Chinese sturgeon

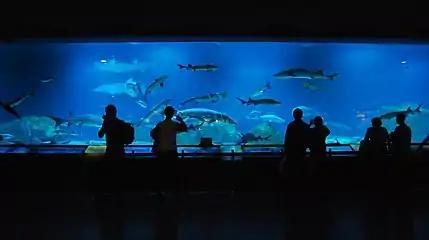
Chinese sturgeon at the Beijing Aquarium

The primitiveness of the Chinese sturgeon makes it a great academic interest in taxonomy and biology. For this reason, China has been studying ways to breed and preserve the endangered species, classified as "China's Class One Protected Animals" since the 1970s.